Amnesty International Ghana

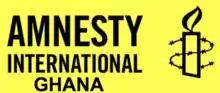
Official logo of Amnesty Ghana

Amnesty International Ghana (also known as AI Ghana) is a section of the Amnesty International network and is part of the global movement focused on the defending and protecting human rights. The non-governmental organisation focuses on the protection of human rights in Ghana through undertakes advocacy and campaigns to persuade the powers that be.